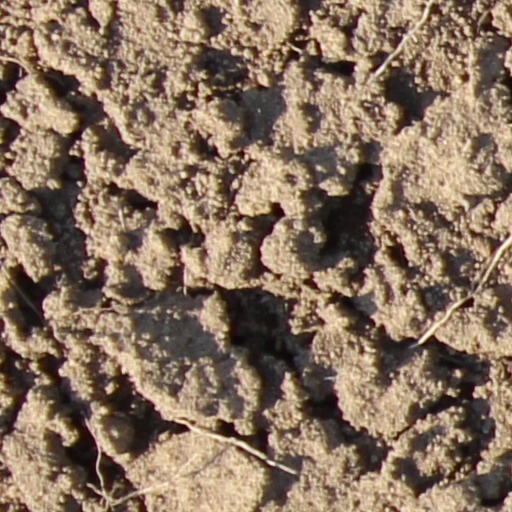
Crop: wheat